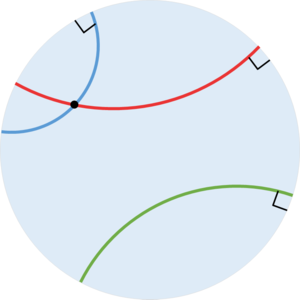
En mathématiques, on appelle géométrie non euclidienne une théorie géométrique ayant recours à tous les axiomes et postulats posés par Euclide dans les Éléments, sauf le postulat des parallèles.